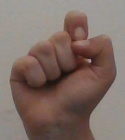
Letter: fa